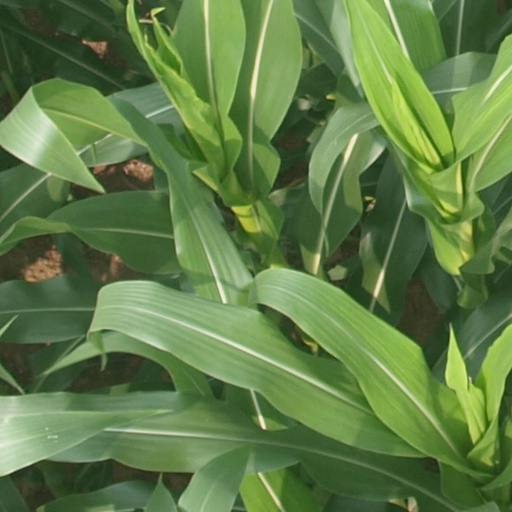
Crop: maize; corn